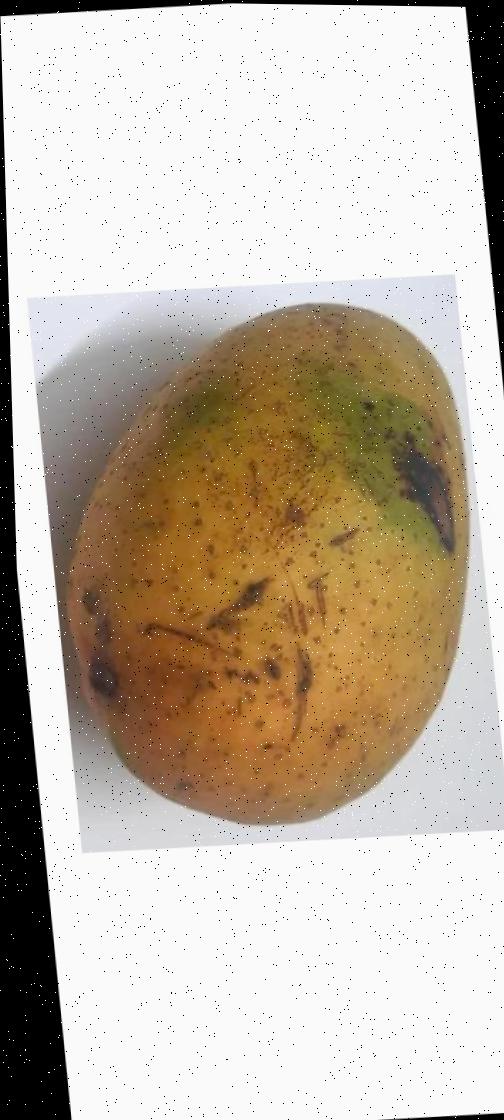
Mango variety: Ashshina Classic